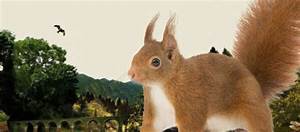
Label: squirrel